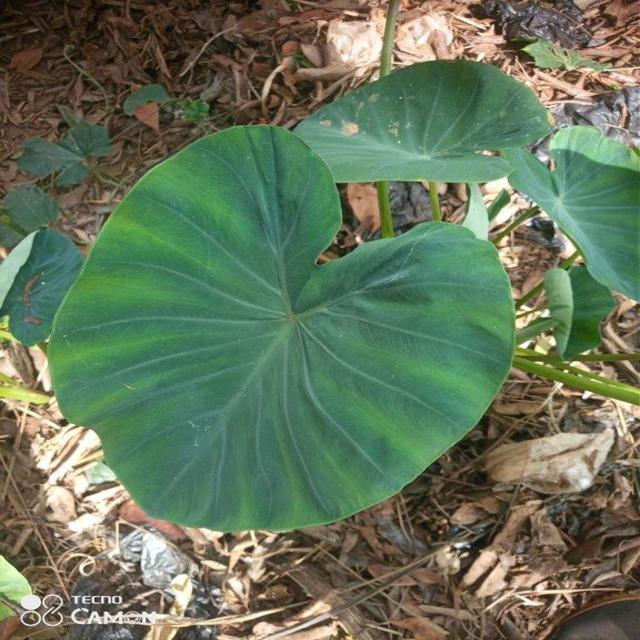
Label: Healthy